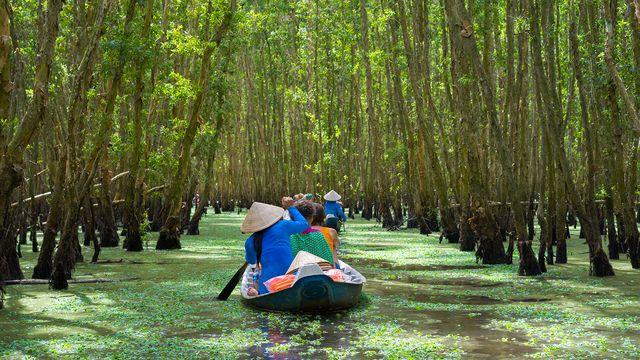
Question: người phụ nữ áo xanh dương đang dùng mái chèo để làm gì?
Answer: chèo thuyền